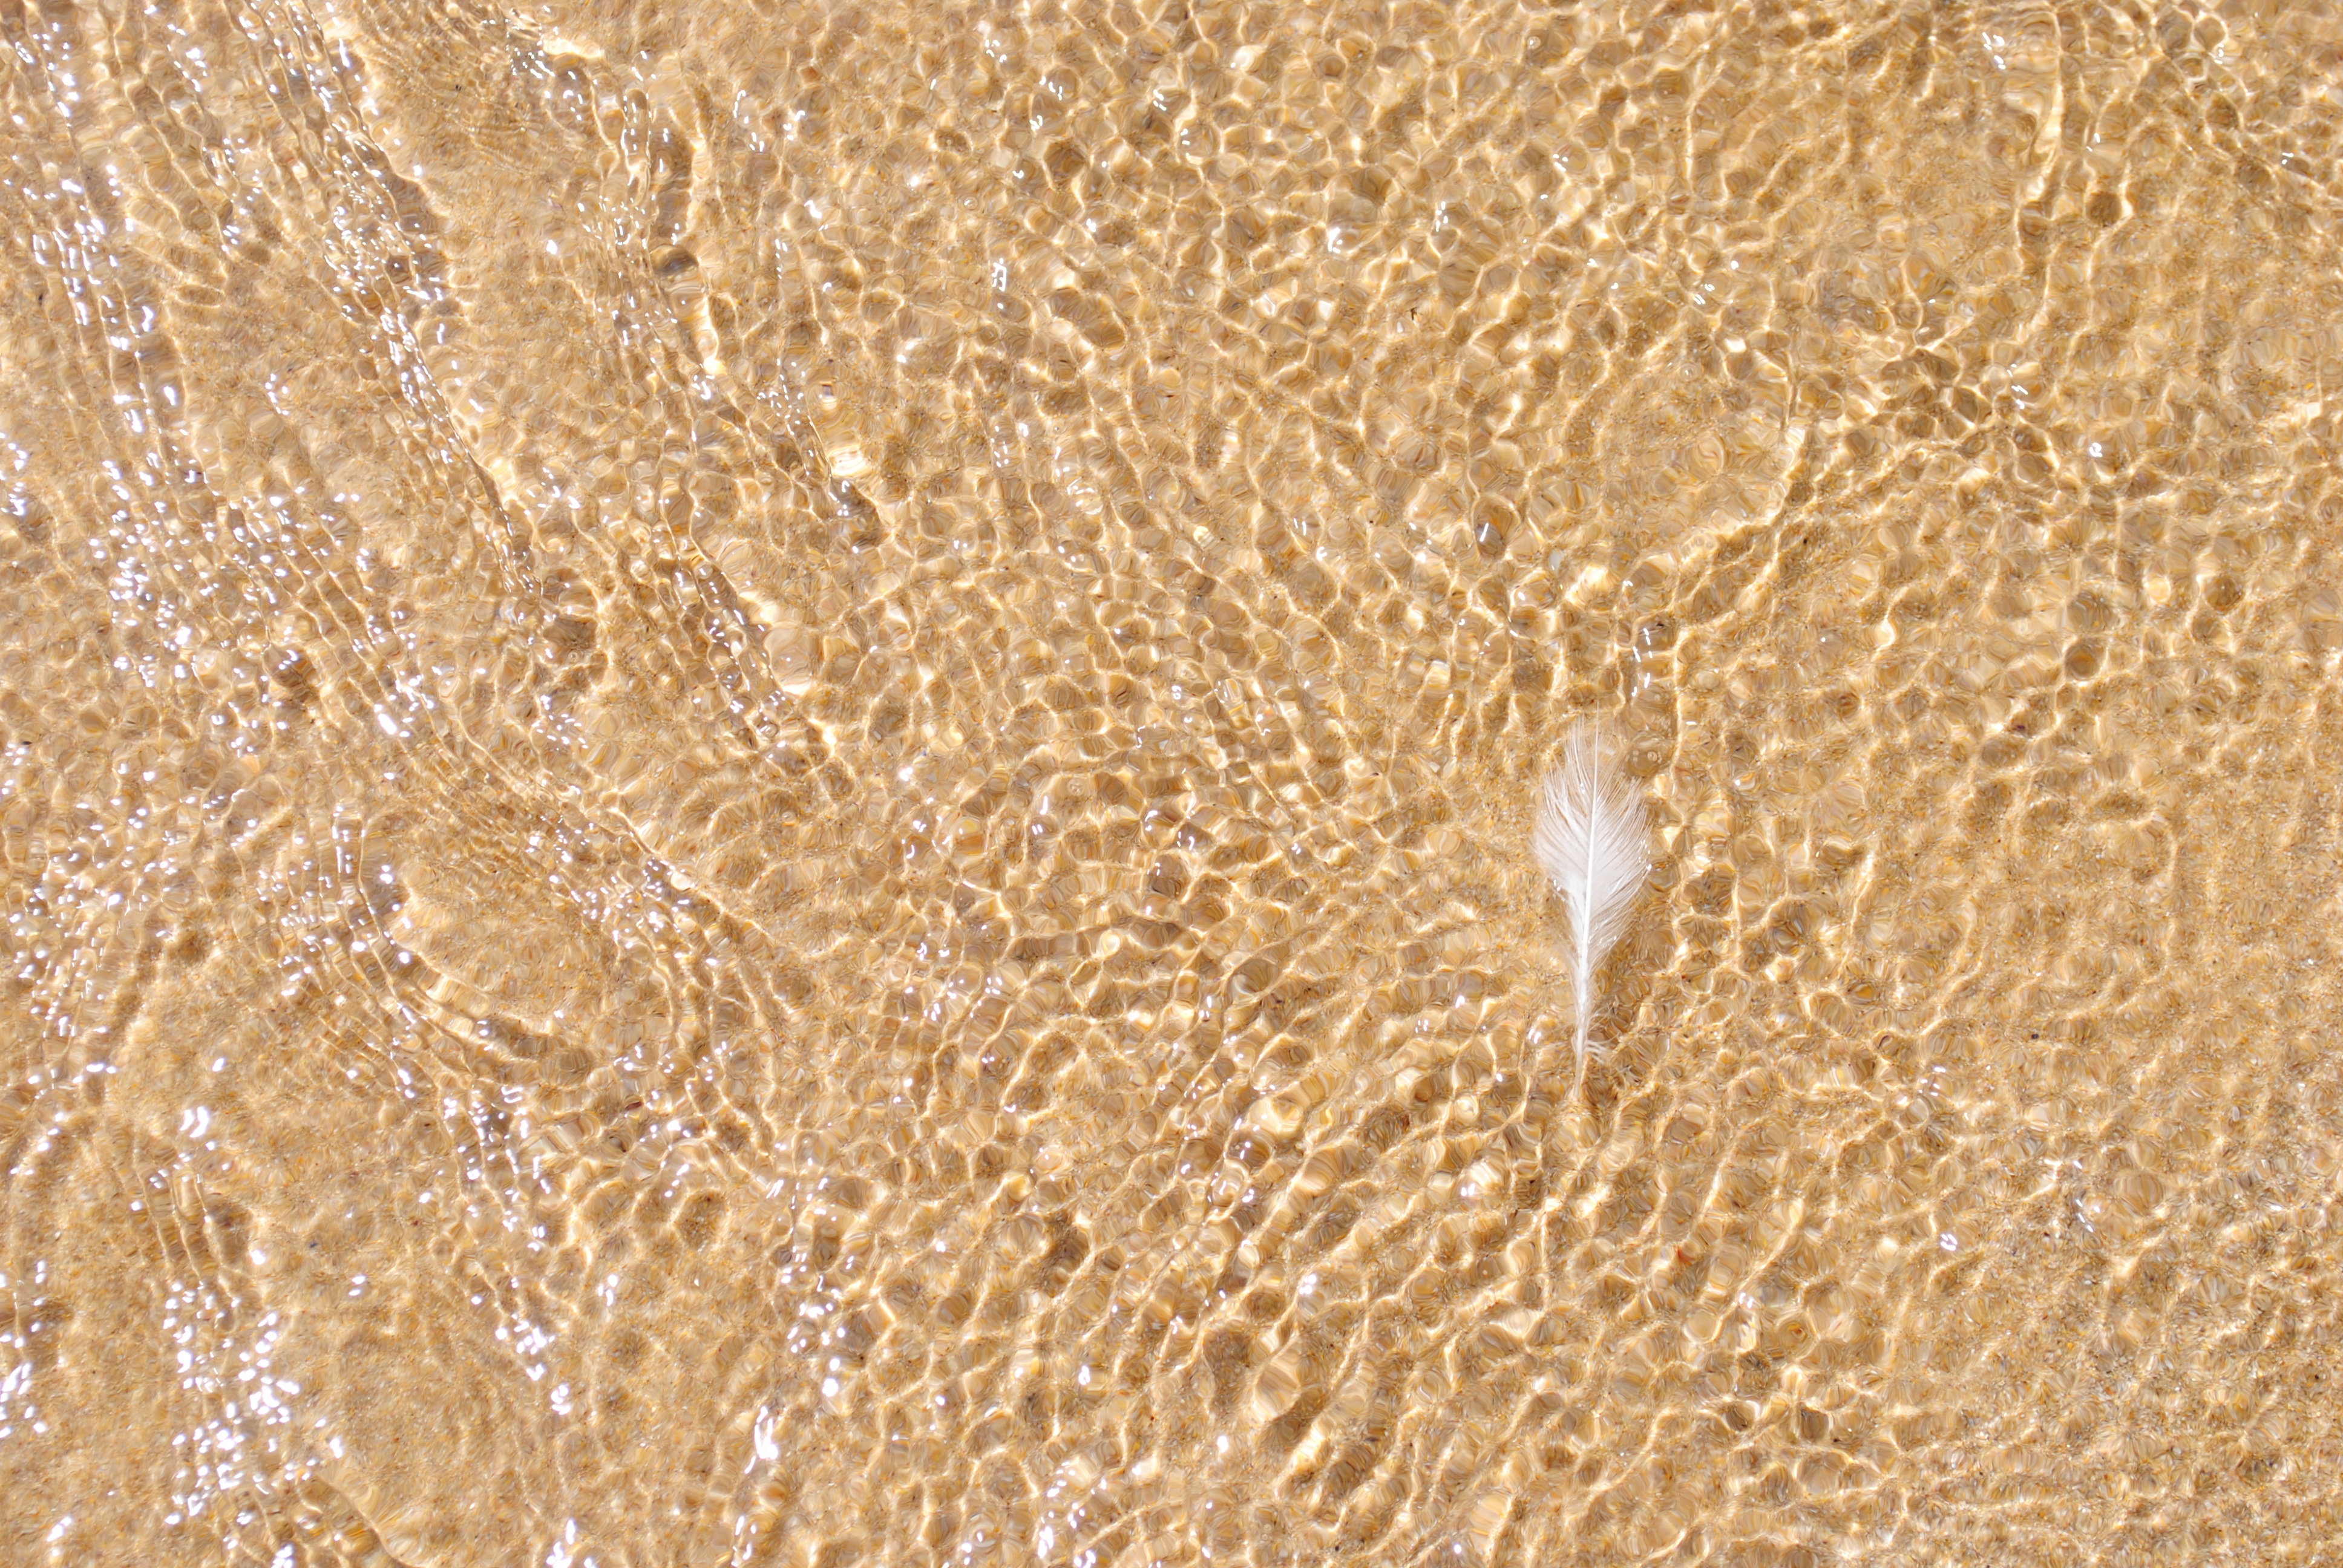
sand, wood, texture, floor, soil, agriculture, material, close up, straw, flooring, grass family